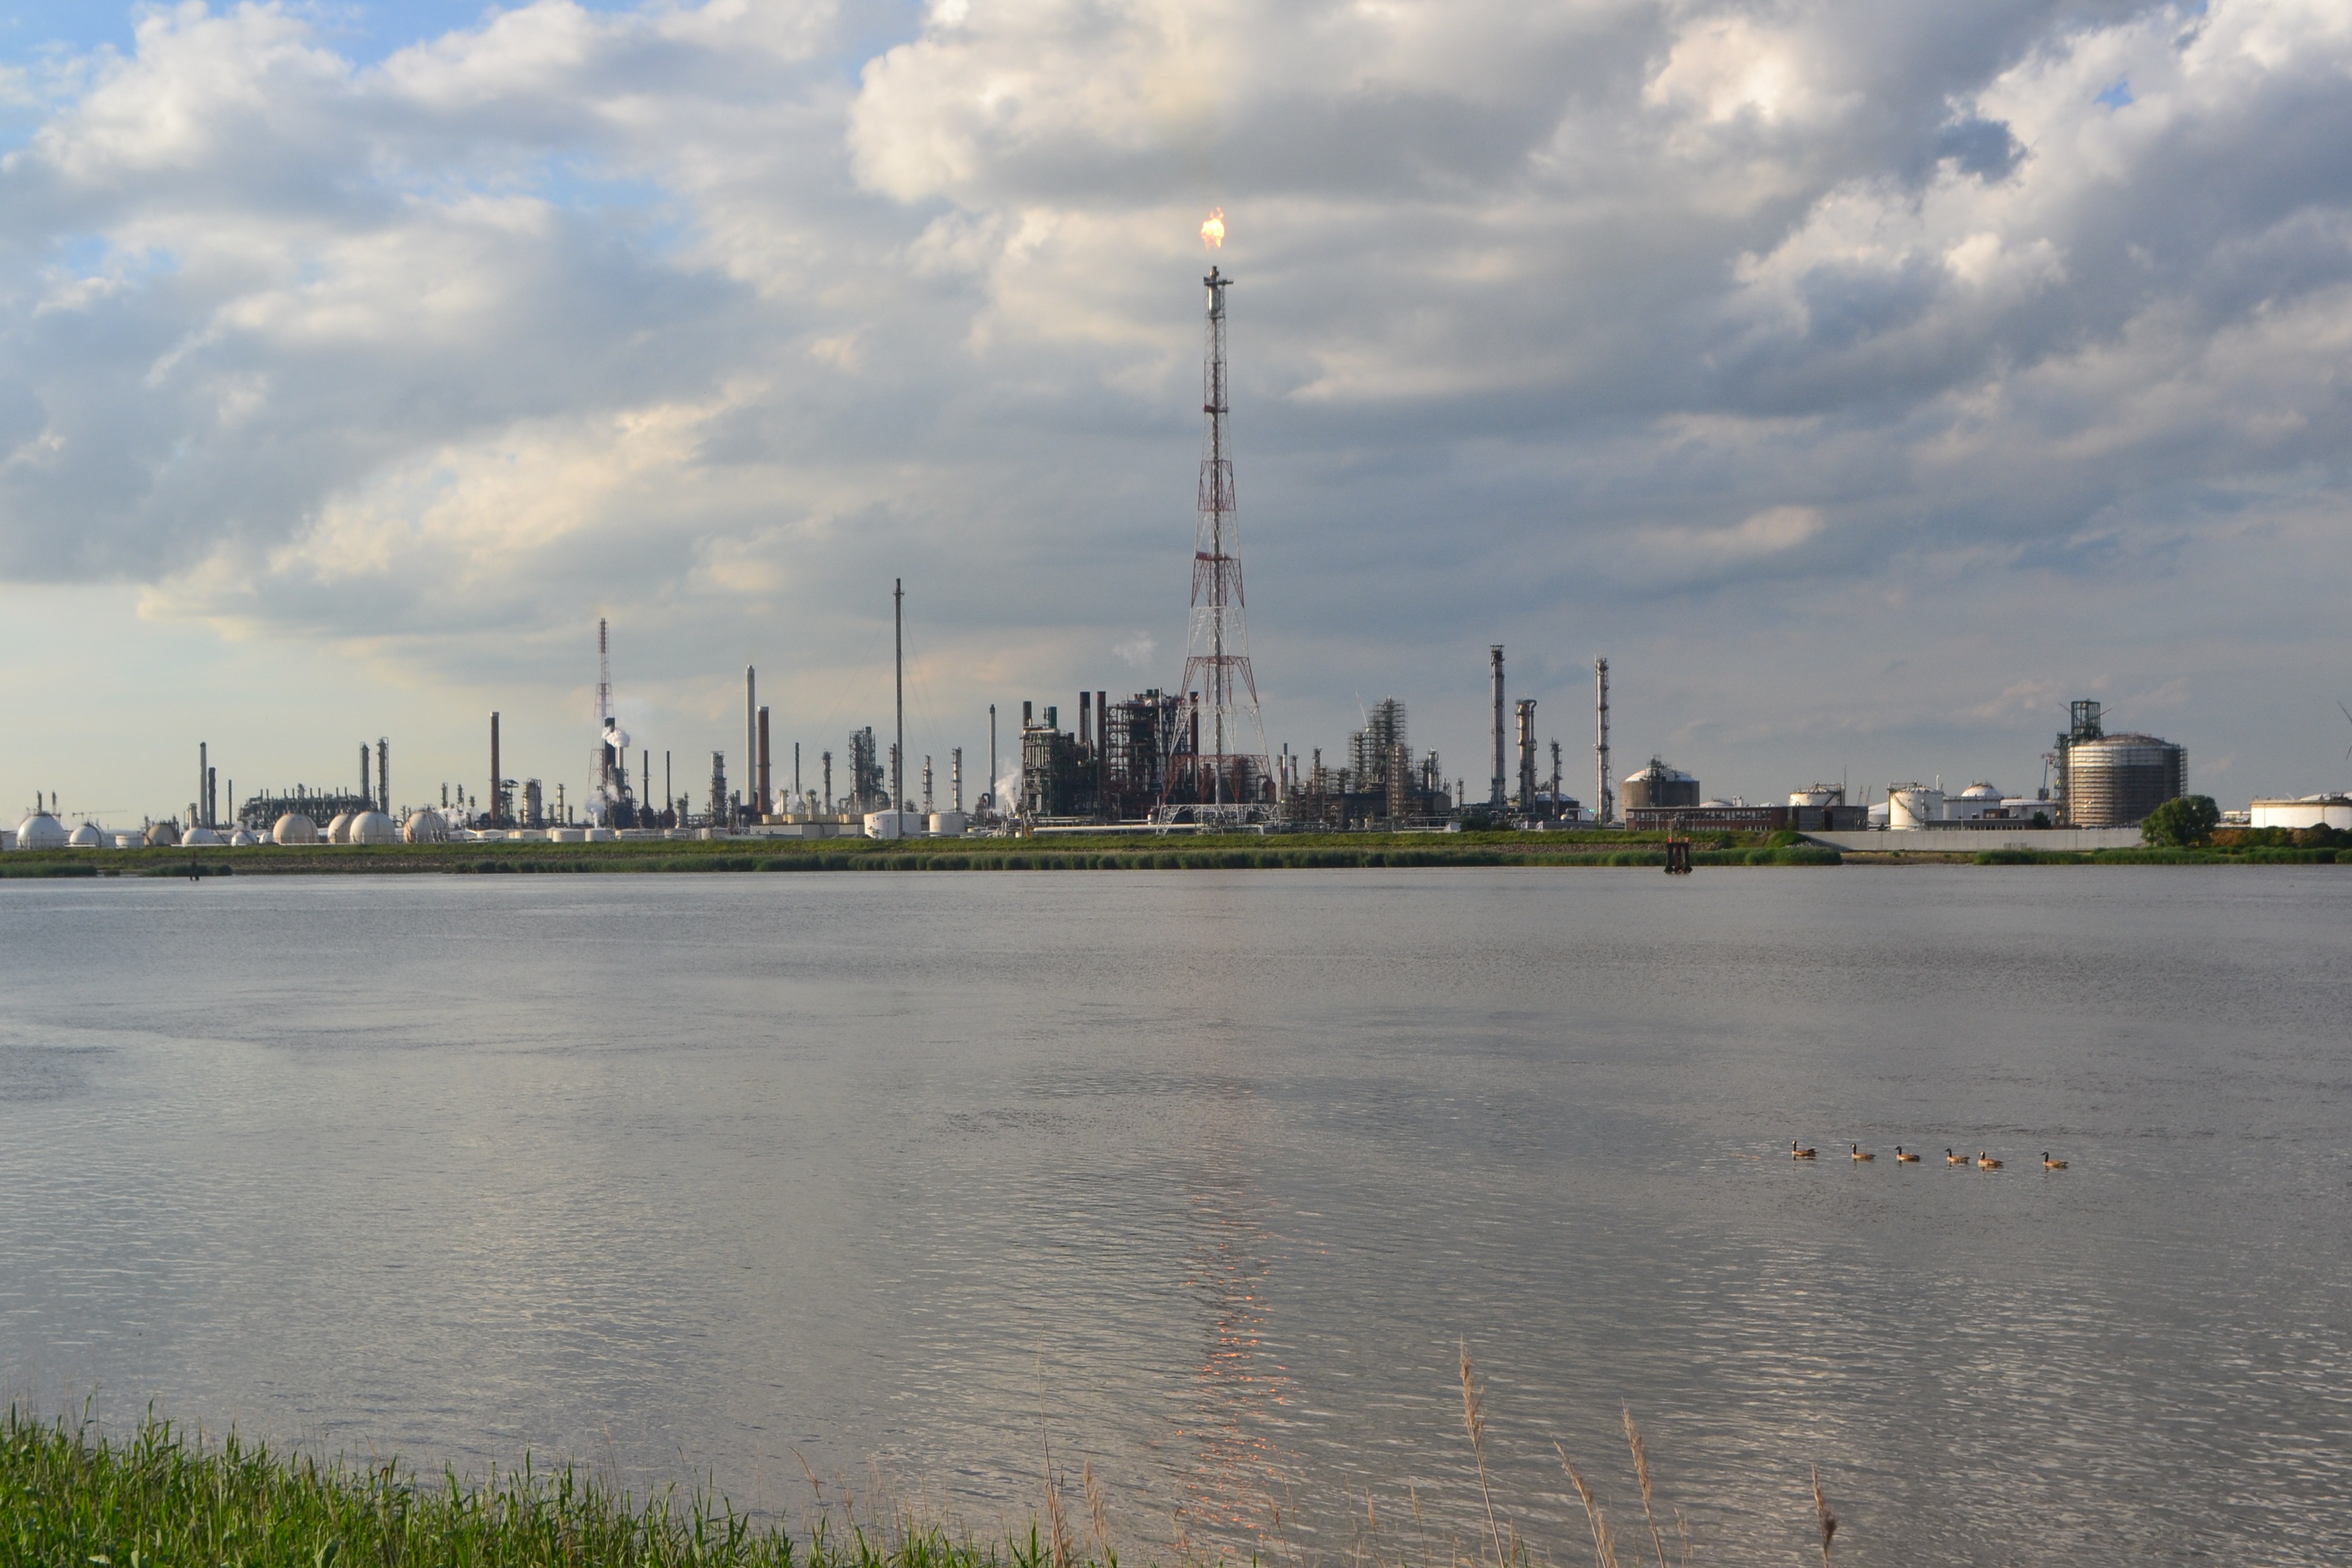
landscape, sea, water, nature, horizon, cloud, skyline, view, city, river, cityscape, summer, reflection, vehicle, tower, harbor, industrial, factory, port, waterway, belgium, antwerp, verte, schelde, power station, outdoor structure